Davide Gavazzi

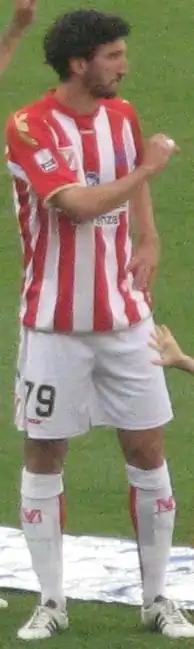
David Gavazzi in 2012

Davide Gavazzi (born 7 May 1986) is an Italian footballer who plays as a midfielder.